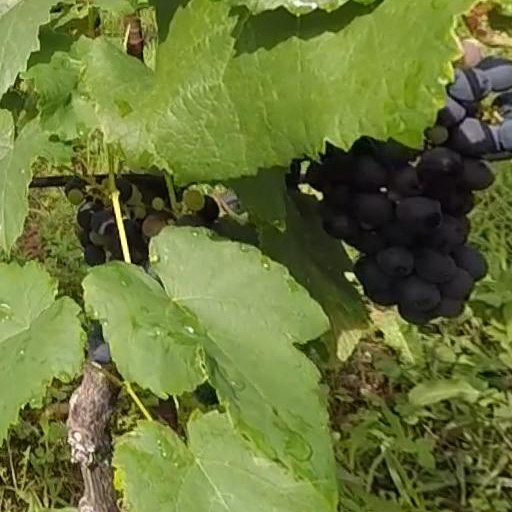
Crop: grape